Rio de Janeiro bid for the 2016 Summer Olympics

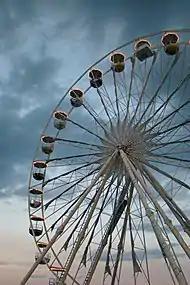
View of a Ferris wheel with white structure during twilight.

According to the Rio de Janeiro bid committee, the bid's concept was based on four principles—technical excellence, experience of a lifetime, transformation, and supporting the Olympic and Paralympic Movements—highlighting the city's celebration lifestyle, as seen on its promotional video (called "Passion"). The 2016 Summer Olympics and Paralympics will embed the Games in society as a catalyst for social integration, through programs for job generation, education, community outreach, volunteerism, training and up-skilling initiatives. The campaign also focused on youth and the fact that South America never hosted the Olympic Games, considering it to be a "self affirmation" of the Brazilian people. Rio de Janeiro integrated economic, environmental and social elements into its "Green Games for a Blue Planet" vision and planted 2386 seedlings to offset 716 tons of carbon emitted over the two years of campaign. Athletes and spectators will enjoy good climatic conditions in Rio de Janeiro, where mild southern hemisphere winter with absence of heavy rainfall provides favorable atmosphere for athletic performance. Average midday temperature of is predicted during the proposed dates for the Games, with temperatures ranging from to and humidity levels of 66.4%.